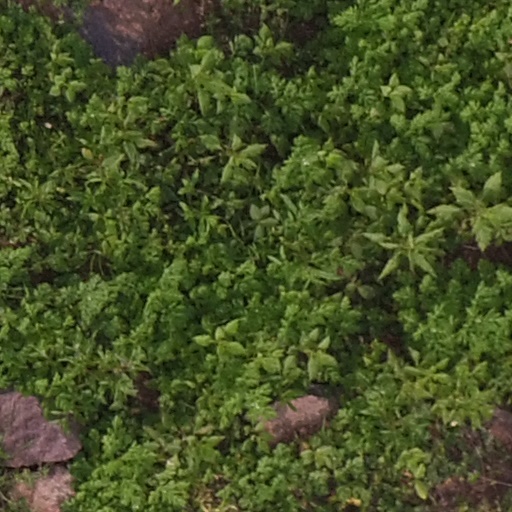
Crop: maize; corn